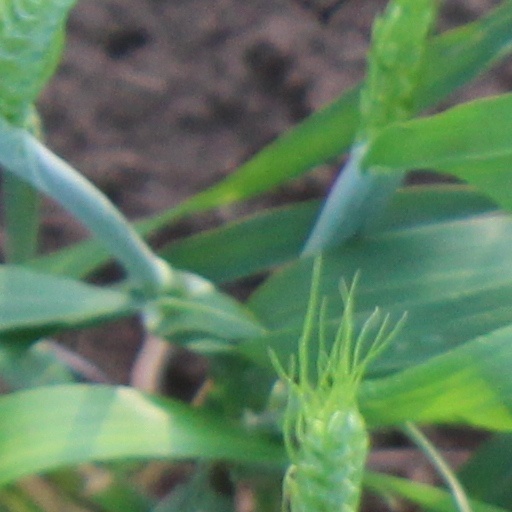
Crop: wheat